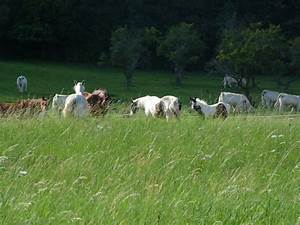
Label: horse